BTR-50

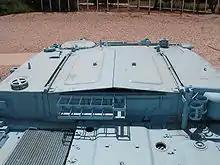
Close-up of the top hatches.

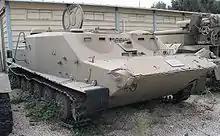
An ex-Syrian or ex-Egyptian BTR-50PU command vehicle. Note the second bay and the oval hatches.

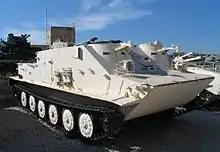
An OT-62 TOPAS APC in Yad la-Shiryon Museum, Israel. 2005. Note the second bay and the side hatch.

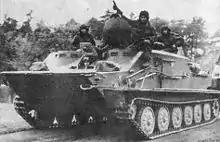
East German SPW-50PU command vehicle.

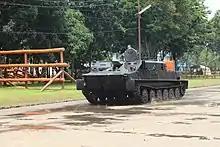
Indonesian Marine Corps BTR-50P(M)

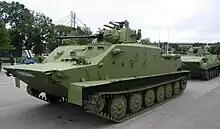
A BTR-50S on display at "Partner 2011" military fair.

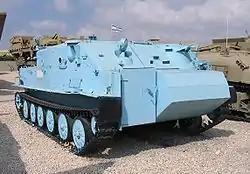
Improvised medevac vehicle used by the South Lebanon Army in the Yad la-Shiryon Museum, Israel. 2005.

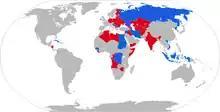
A map of BTR-50 operators in blue with former operators in red

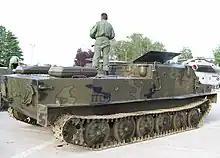
A Croatian Ground Army late production BTR-50PK.

Improvements in firepower are achieved by adding one of two new fighting modules (turrets), both of which are armed with one 30 mm ZTM1 or 2A72 autocannon, one 7.62 mm KT or PKT coaxial machine gun, one 9K113 Konkurs (NATO: AT-5 Spandrel) ATGM and one 30 mm AGS-17 automatic grenade launcher. Both main guns are stabilized in the vertical axis (the second variant has a two axis stabilization) and have electro-mechanical aiming drives. Both have a maximum effective range of 4,000 m and can be elevated or depressed between −10° and +60° or −4° and +60°. The vehicle carries 150 rounds (the second variant carries 350 rounds).